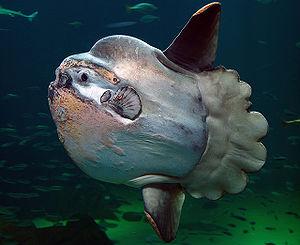
La môle ou poisson-lune est une espèce de poissons de la famille des Molidae. C'est le plus lourd des poissons osseux, sa masse dépassant communément la tonne. On la trouve dans les eaux tropicales et tempérées tout autour du monde. C'est un animal à la tête proéminente, sans queue et peu épais par rapport à sa hauteur. Nageoires comprises, une môle peut être aussi haute que longue.